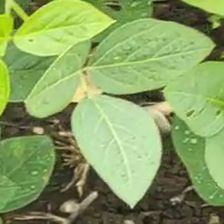
Weed species: Moti_dudhi(Euphorbia_geneculata_L)